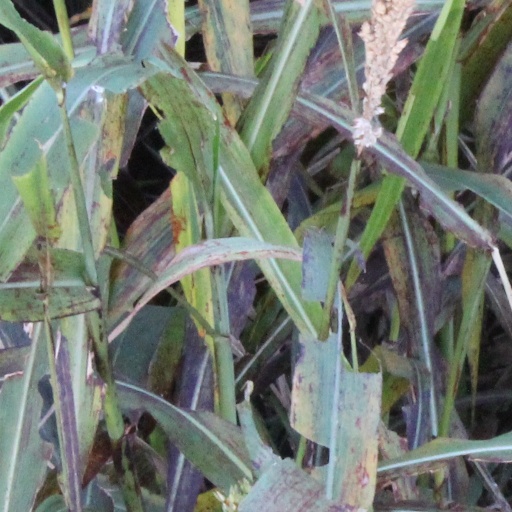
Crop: sorghum